Pierre-Louis Binet de Marcognet

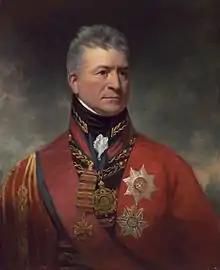
"Portrait of Thomas Picton" by William Beechey, c.1815. Picton was killed during Marcognet's attack

After d'Erlon's attack commenced, Joachim Jerome Quiot du Passage's 1st Division encountered the British 95th Rifles in the gravel pit and inclined to its right. This movement caused the 2nd Division to hesitate and Marcognet's division surged several hundred yards into the lead. The Netherlands 7th and 8th National Militia Battalions engaged in a fire fight with the French skirmishers, taking some loss. Suddenly, the skirmishers fell back to reveal the front rank of Marcognet's column at close range. The French fired a tremendous volley from 400 muskets which inflicted heavy losses on the militiamen, who immediately retired on the second line. The men of Rogers' nearby battery abandoned their position and spiked one of their own guns. As Denis Pack ordered his British brigade forward from the second line, the battalion of the 45th Line in Marcognet's front rank found itself being attacked by the 92nd Foot, a Scottish Highland regiment. The Highlanders fired into the mass before them at a range of but their volley was not fully effective because of their four-deep line formation. Overlapping the 92nd on both flanks, the 45th Line fired another crushing volley, throwing the Highlanders into confusion. At this moment, the British division commander Thomas Picton fell dead from a bullet in his forehead. The 3rd Division began to shout, "Victory".